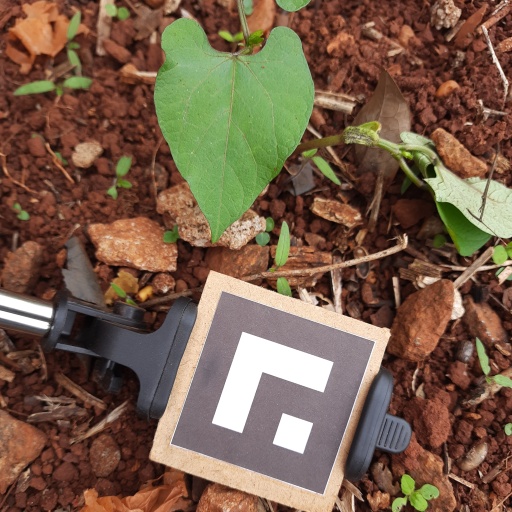
Observations: wavy surface, no eating holes, under shade